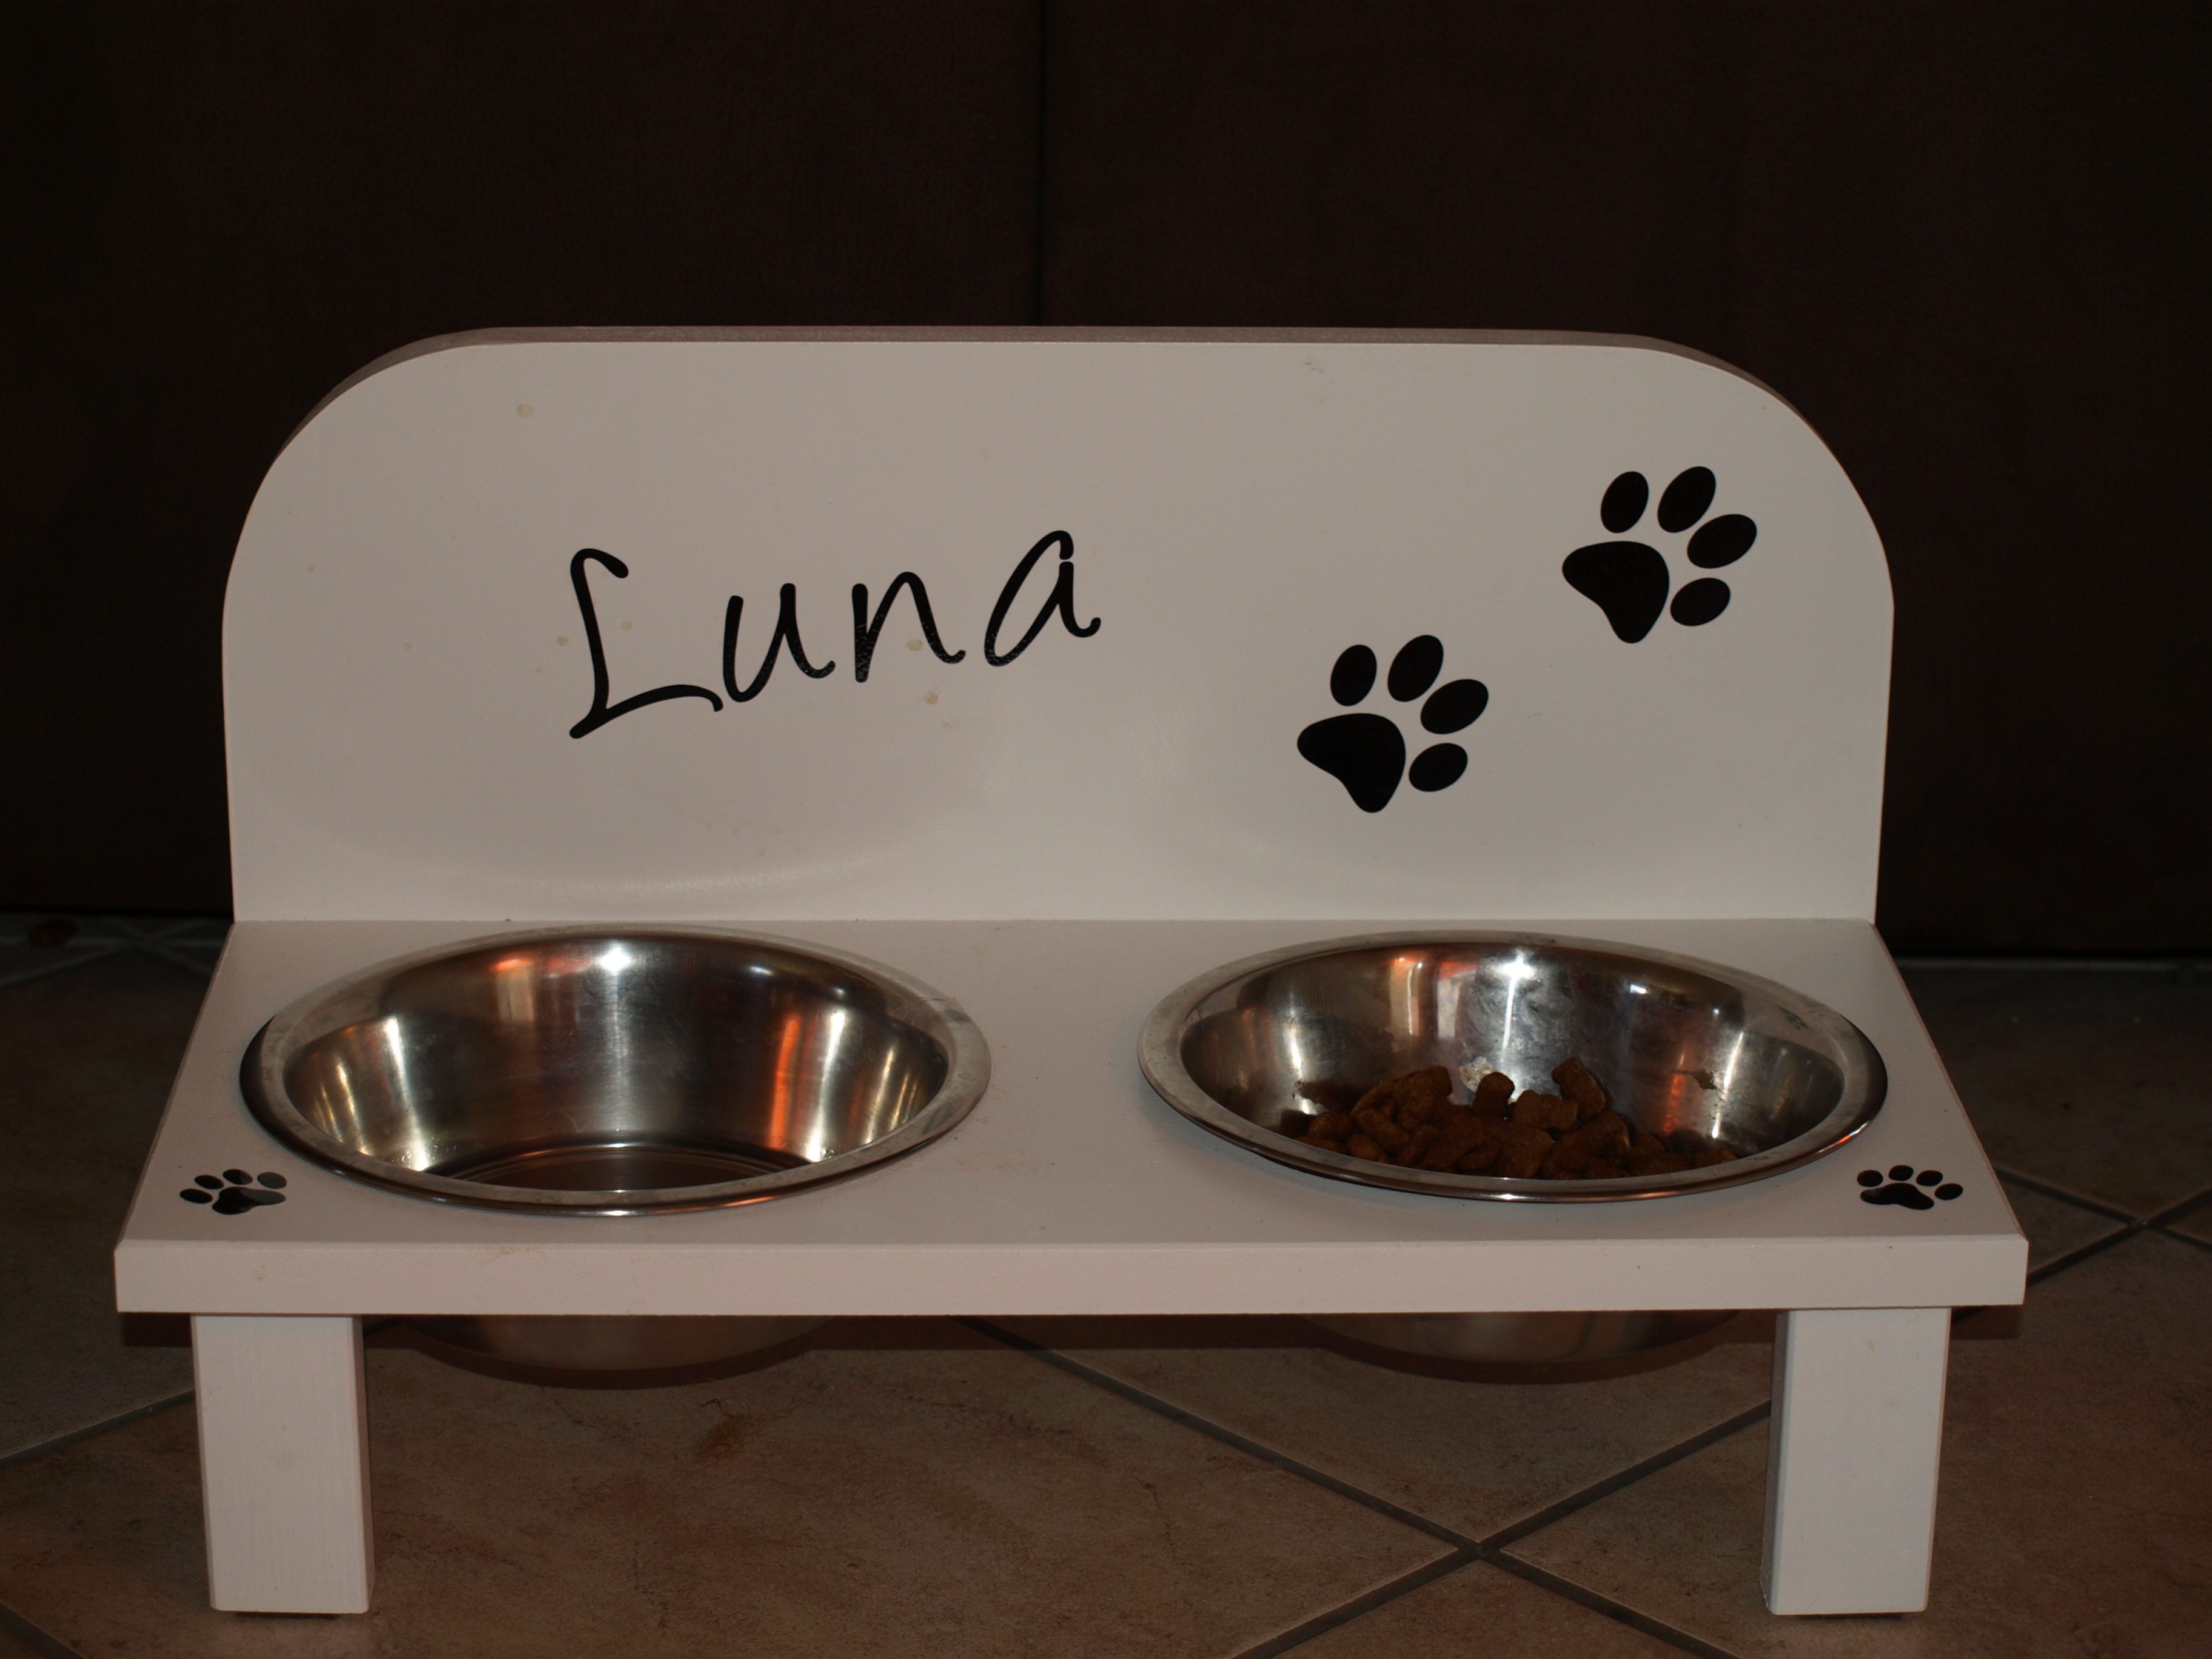
water, light, dog, ceiling, bowl, drink, lamp, lighting, eat, light fixture, shape, dog food, dog bowl, dogbar